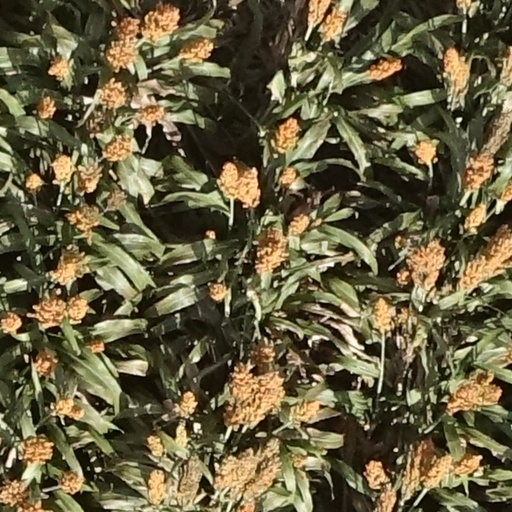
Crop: sorghum